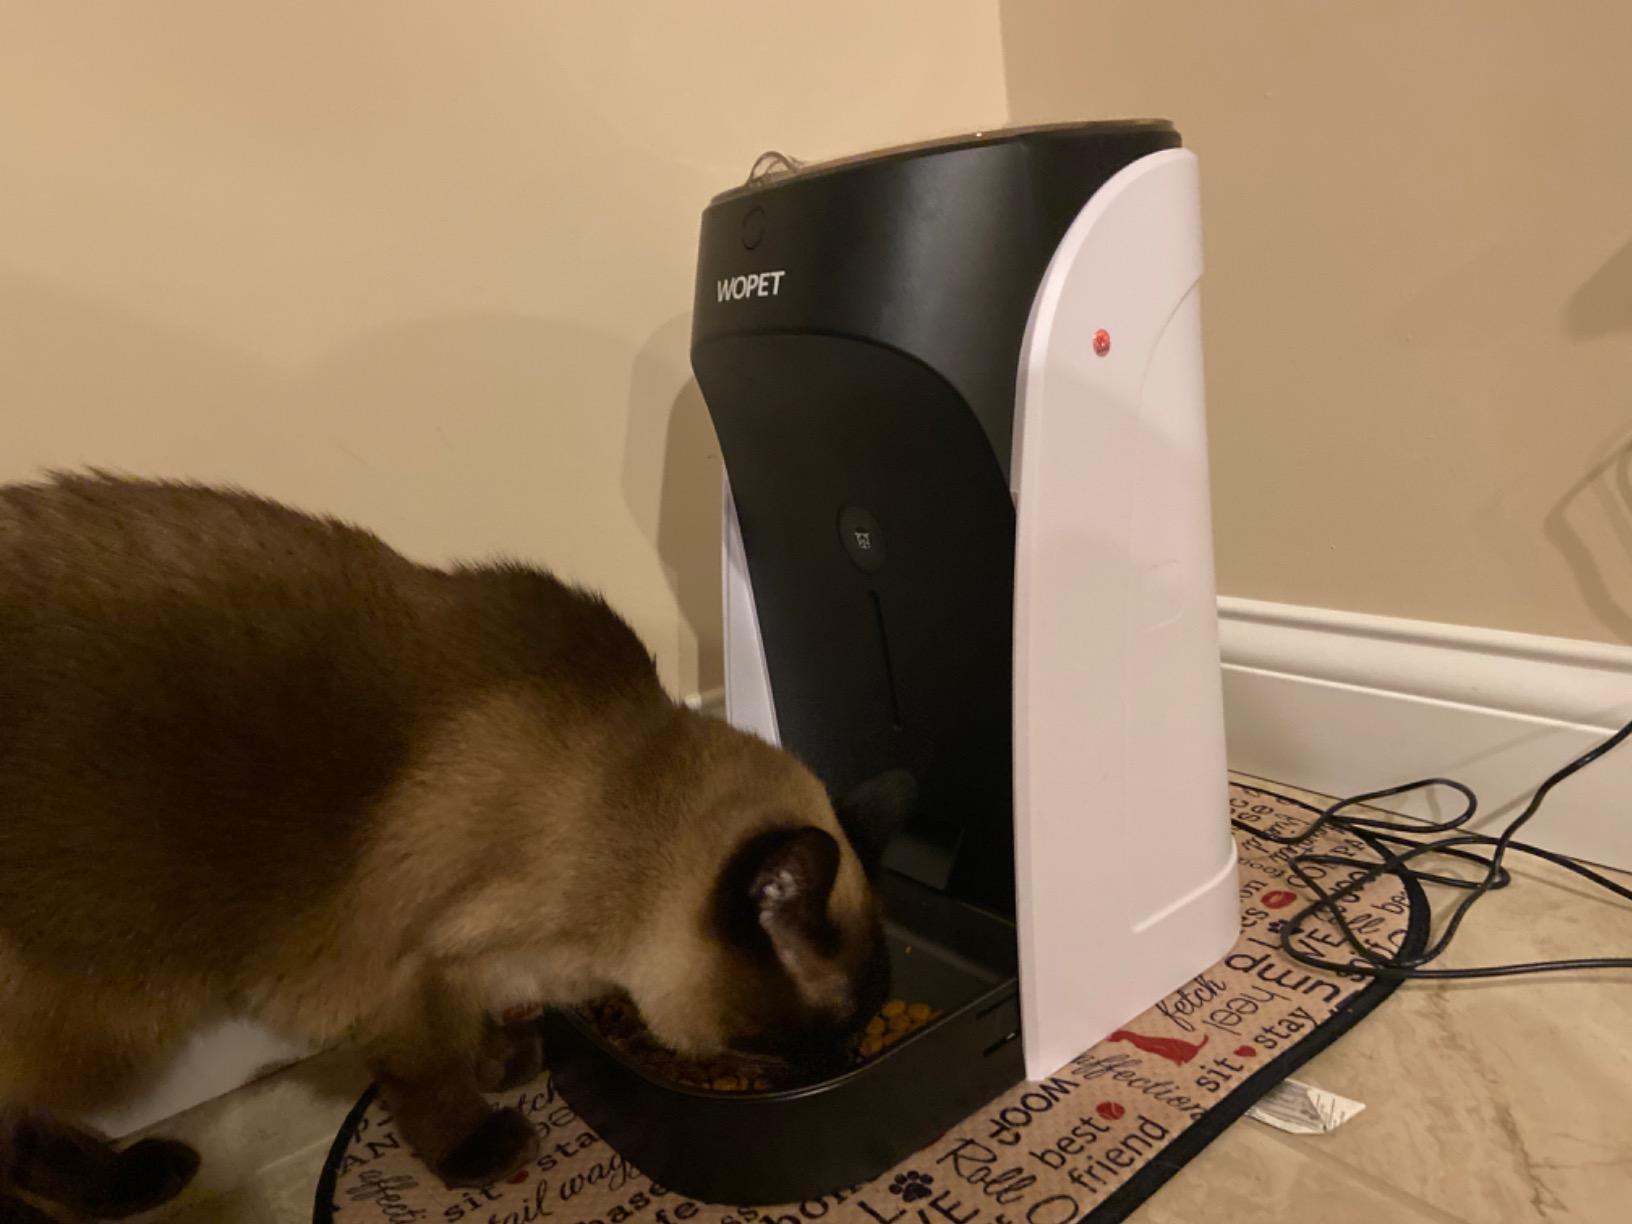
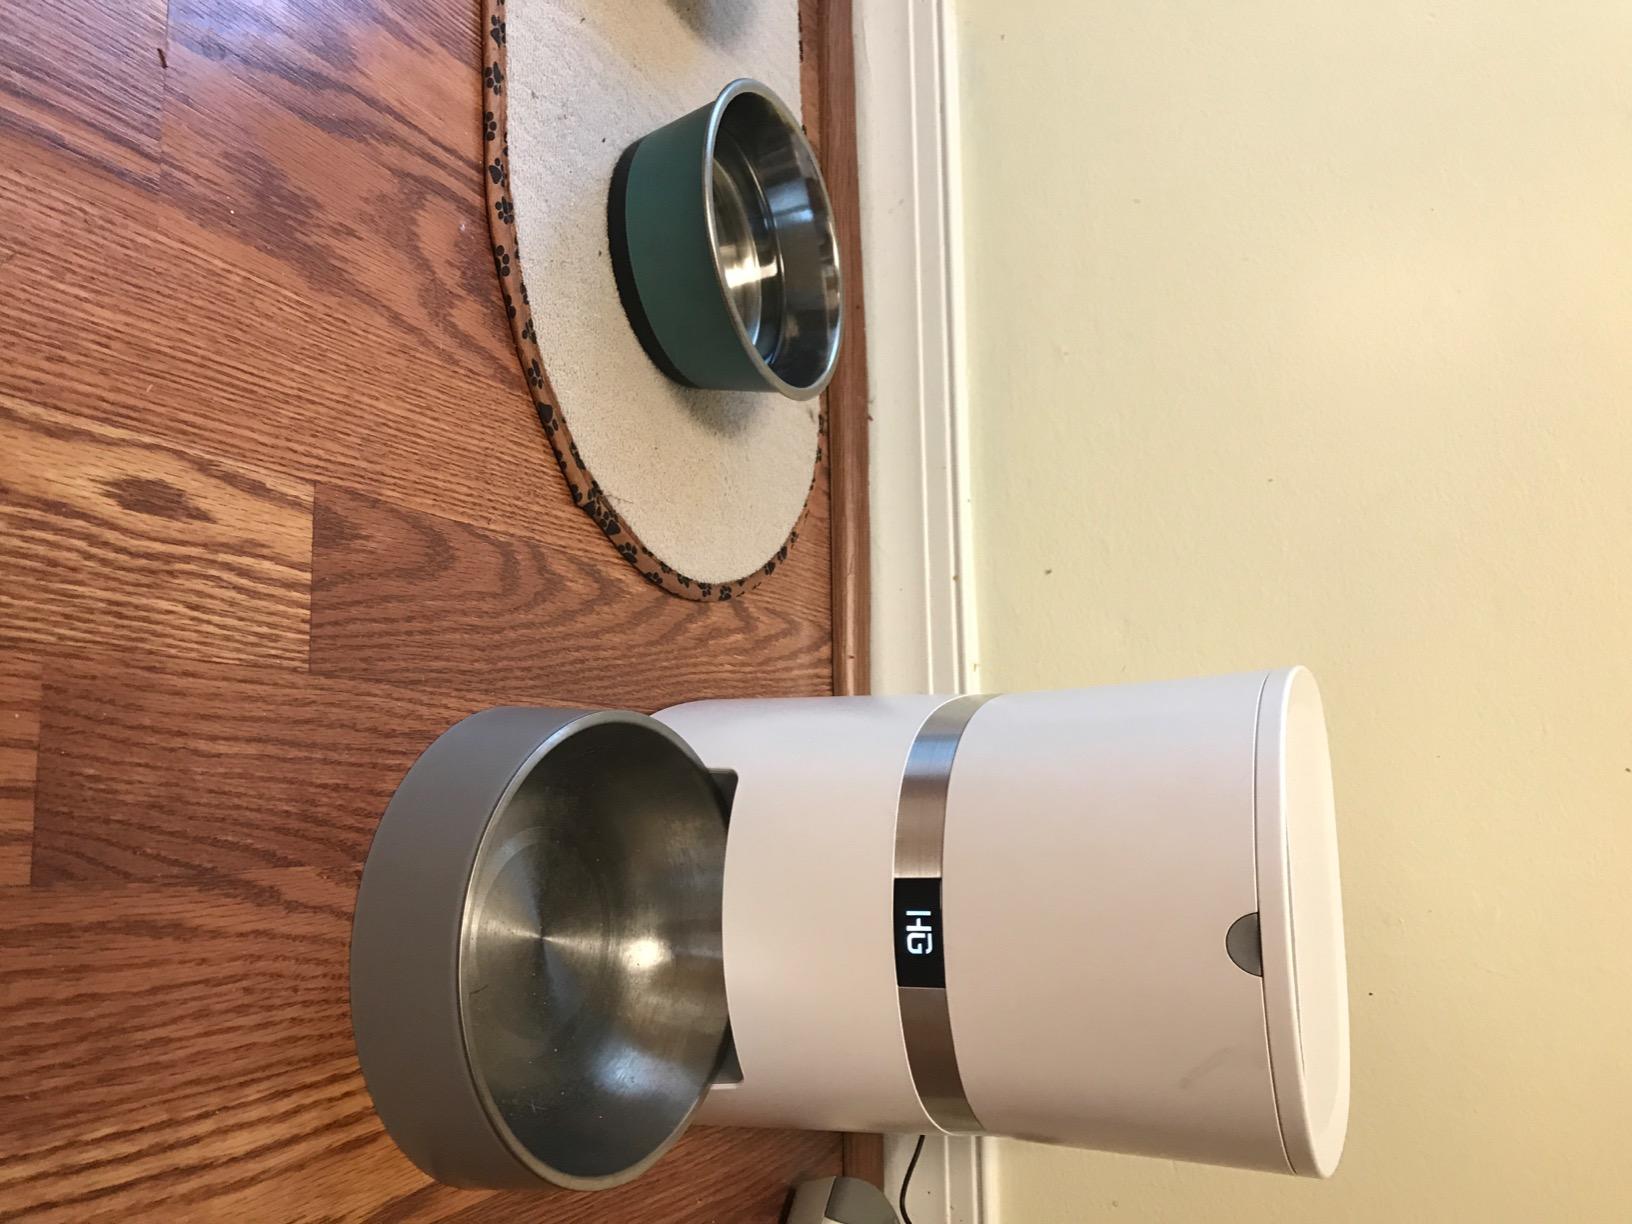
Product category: items_feeder
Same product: no